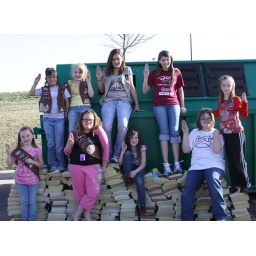
Troop 5754 and 5189 took part in a phone book drive, collecting and recycling lots of unused phone books.